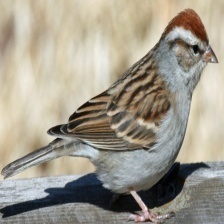
Species: CHIPPING SPARROW
Scientific name: SPIZELLA PASSERINA